Contrabassoon

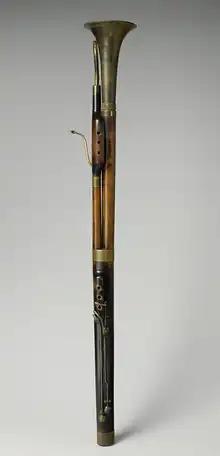
Contrabassoon made in Vienna in the first half of the 19th century

The contrabassoon was developed, especially in England, in the mid-18th century; the oldest surviving instrument, which came in four parts and has only three keys, was built in 1714. It was around that time that the contrabassoon began gaining acceptance in church music. Some notable early uses of the contrabassoon during this period include in J.S. Bach's "St. John's Passion" (1749 and 1739-1749 versions), and G.F. Handel's "L'Allegro" (1740) and "Music for the Royal Fireworks" (1749). Until the late 19th century, the instrument typically had a weak tone and poor intonation. For this reason, the contrabass woodwind parts often were scored for, and contrabassoon parts were often played on a serpent, contrabass sarrusophone or, less frequently, reed contrabass, until improvements by Heckel in the late 19th century secured the contrabassoon's place as the standard double reed contrabass.